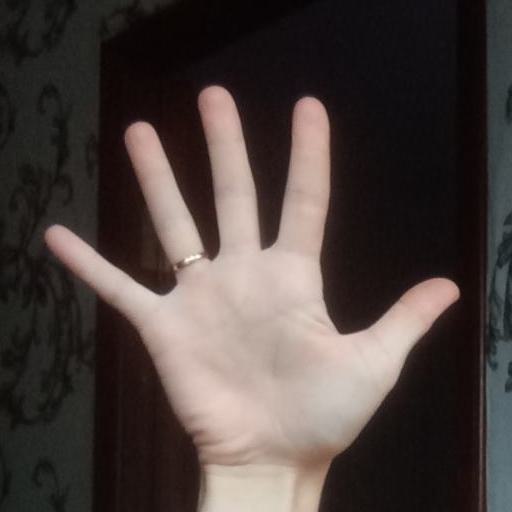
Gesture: palm